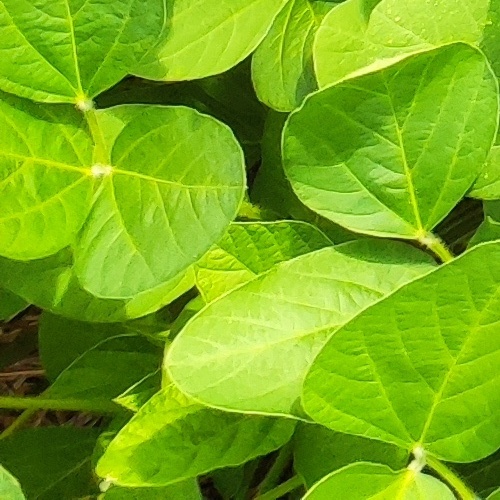
Label: Healthy